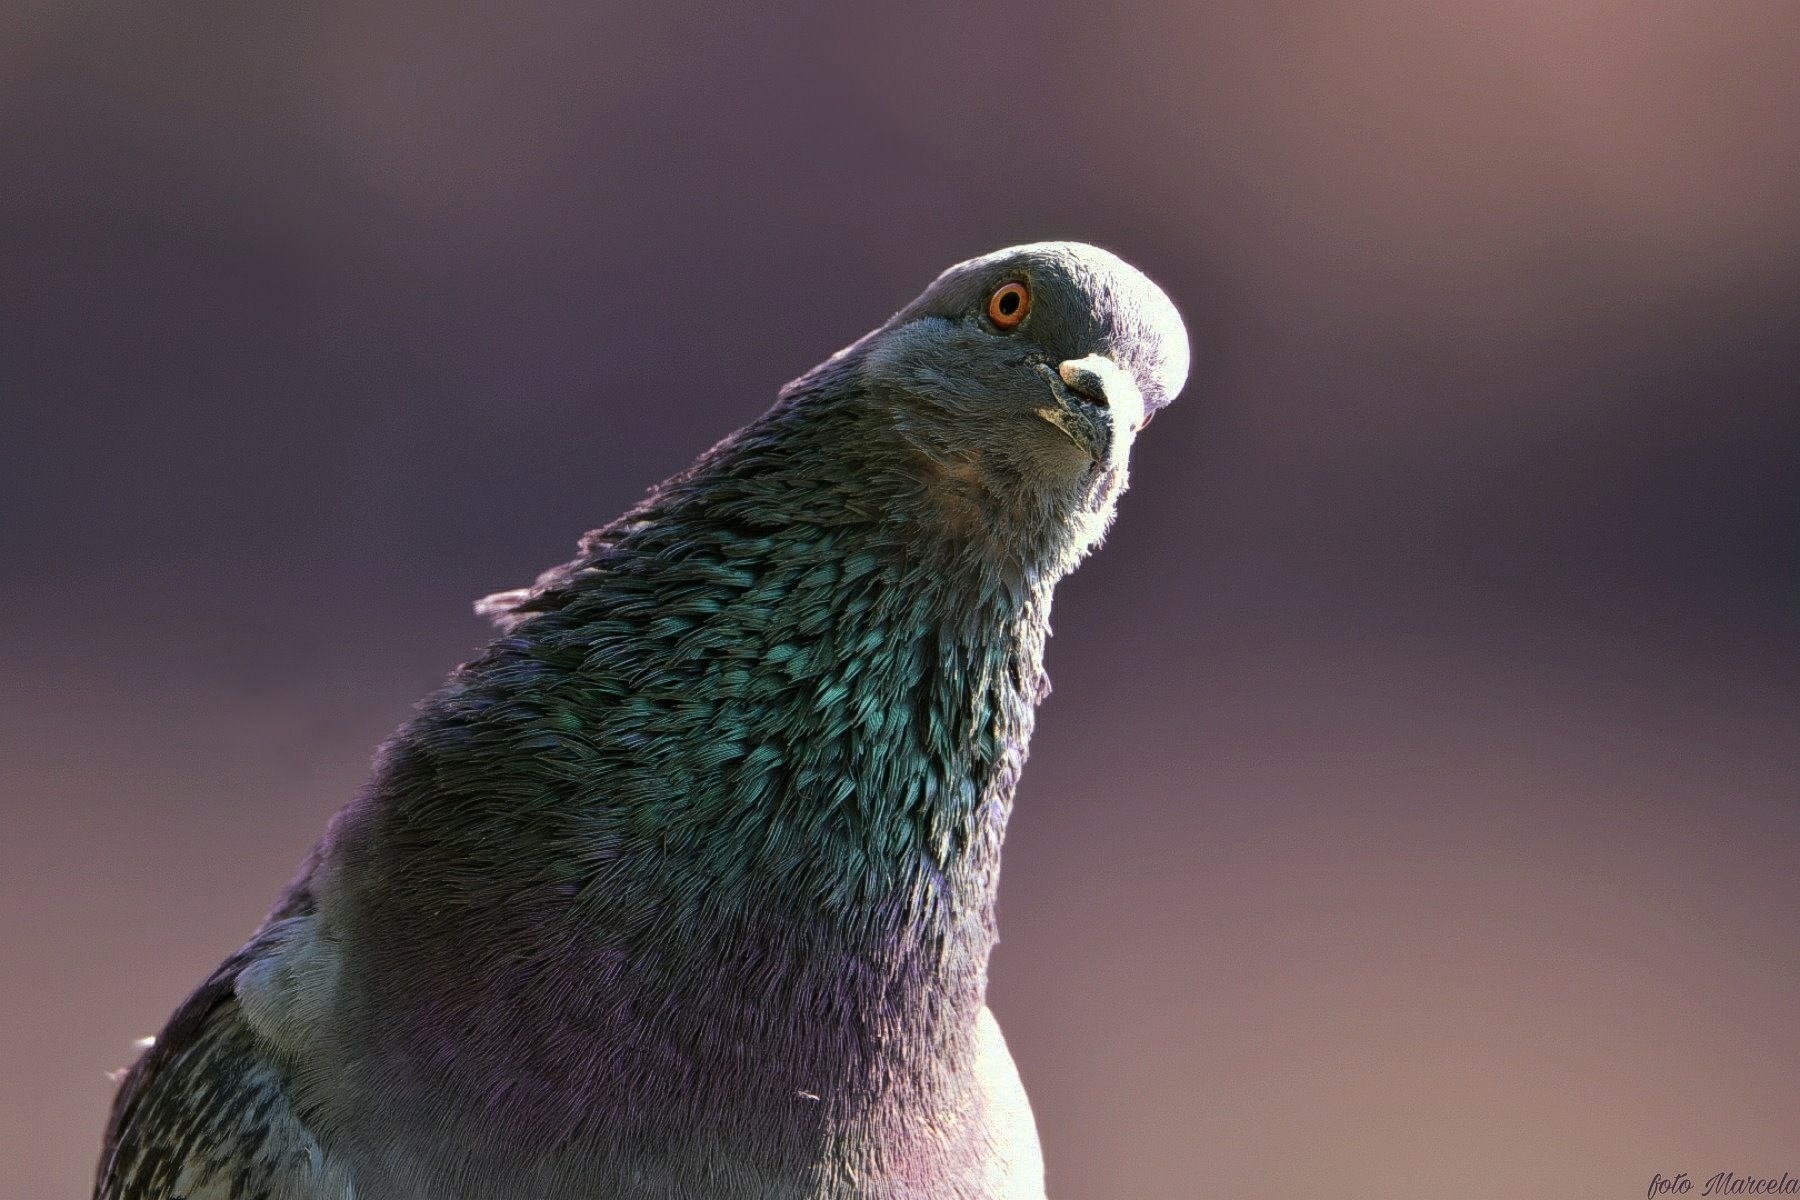
A pigeon's look.
The image shows a pigeon with colored feathers and a sharp orange eye. The background is blurred purple. There's a photographer's watermark on the bottom left corner of the image.
The scene is a landscape image captured at eye level. It shows a close-up shot of a pigeon's head and upper body in natural, sunny daylight. The scene evokes a peaceful atmosphere. There's a photographer's watermark on the bottom left corner of the image.
Labels: Animal, Bird, Pigeon, Dove, blurry background, Watermark
Camera: NIKON CORPORATION NIKON D7200
Aperture: F6.3
Exposure: 1/125 sec
ISO: 400
Focal length: 600.0 mm